Question: Please indicate a possible affordance area of drink_with_wine glass that can be used for drinking
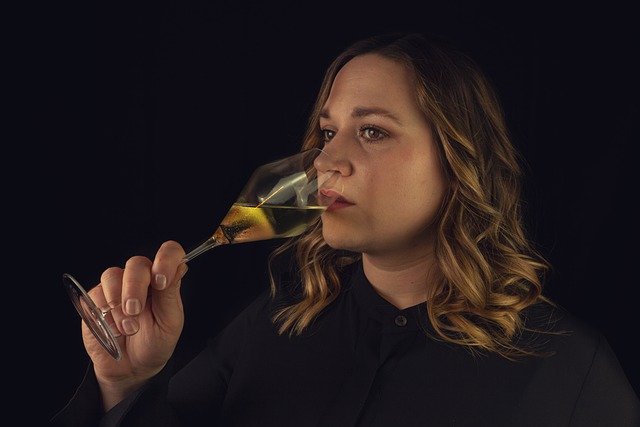
Answer: [209.5, 148.5, 349.5, 247.5]